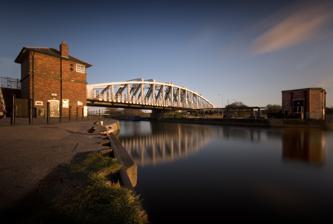
Building: Acton swing bridge
Country: United Kingdom
Year built: 1933
Bridge in Cheshire, England Acton swing bridge Coordinates 53°16′48″N 2°36′03″W / 53.279882°N 2.600702°W / 53.279882; -2.600702 Carries Road traffic Crosses River Weaver Locale Cheshire , England Characteristics Design Swing truss bridge Material Steel Total length 83.5 metres (274 ft) History Constructed by John Arthur Saner (design) Opened 10 August 1933 ( 1933-08-10 ) Location The Acton swing bridge is a swing bridge spanning the River Weaver in the village of Acton Bridge in north Cheshire , England. First operated in 1933, it carries the A49 trunk road . History The bridge is 83.5 m long and 8 m high bowstring truss balanced swing bridge, based on an 1893 design by John Arthur Saner. It has two slightly skew spans of 25 m each, with the twin riveted steel trusses supported on a mass concrete pontoon chamber. United Kingdom legislation Public Works Facilities Scheme (Acton Swing Bridge) Confirmation Act 1931 Act of Parliament Parliament of the United Kingdom Citation 21 & 22 Geo. 5 . c. xxiii Dates Royal assent 11 June 1931 Text of statute as originally enacted It was built in an open position between 1931 and 1933 at a cost of £52,000, shutting for the first time on 10 August 1933. The current bridge replaced an older stone bridge which had been able to carry only one line of traffic with an axle weight limit of 8 tons (the first bridge across the Weaver at this point was built in 1751). The current bridge is approximately 100 m north (downstream) of the old bridge's abutments, visible on the river banks from the Leigh Arms car park. It has been subject to periodic strengthening (e.g. in 1987) and repair (e.g. in 2015). Today the structure of the bridge is maintained by the Canal & River Trust ; Cheshire West and Chester Council is responsible for maintaining the A49 road which it carries. See also Transport portal Engineering portal Cheshire portal Dutton Horse Bridge , a nearby bridge also by Saner References